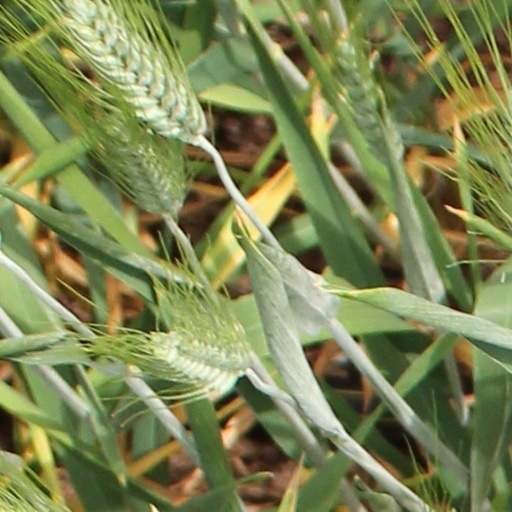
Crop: wheat